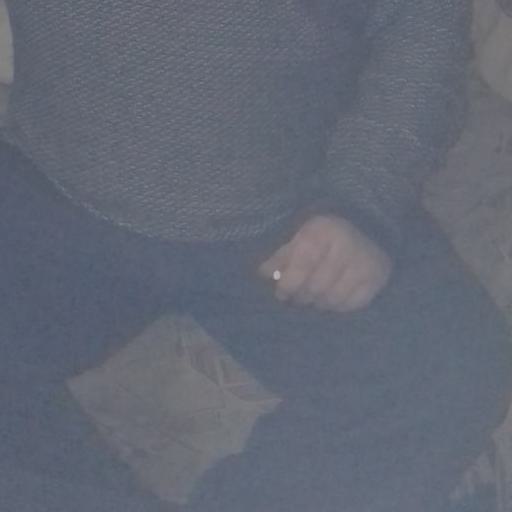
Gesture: no_gesture